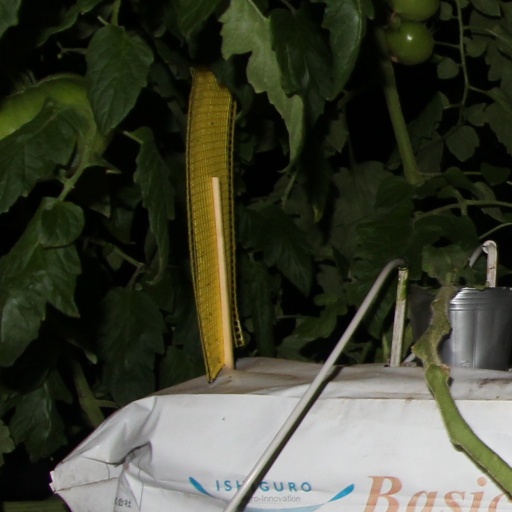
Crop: tomato